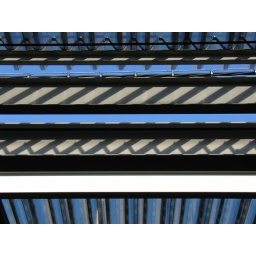
roof and sky over tracks, w/ shadows